Kelime Çetinkaya

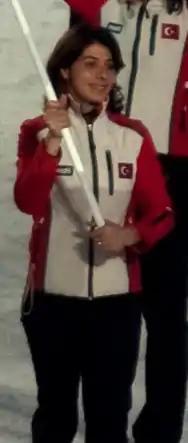
Çetinkaya bearing the Turkish flag at the opening ceremony of the 2010 Winter Olympics

Kelime Aydın Çetinkaya (born 15 June 1982) is a Turkish cross-country skier. She became the first Turkish female athlete to compete in the Winter Olympics. She has competed in four Olympics as part of the Turkish national team, in 2002, 2006, 2010 and 2014.